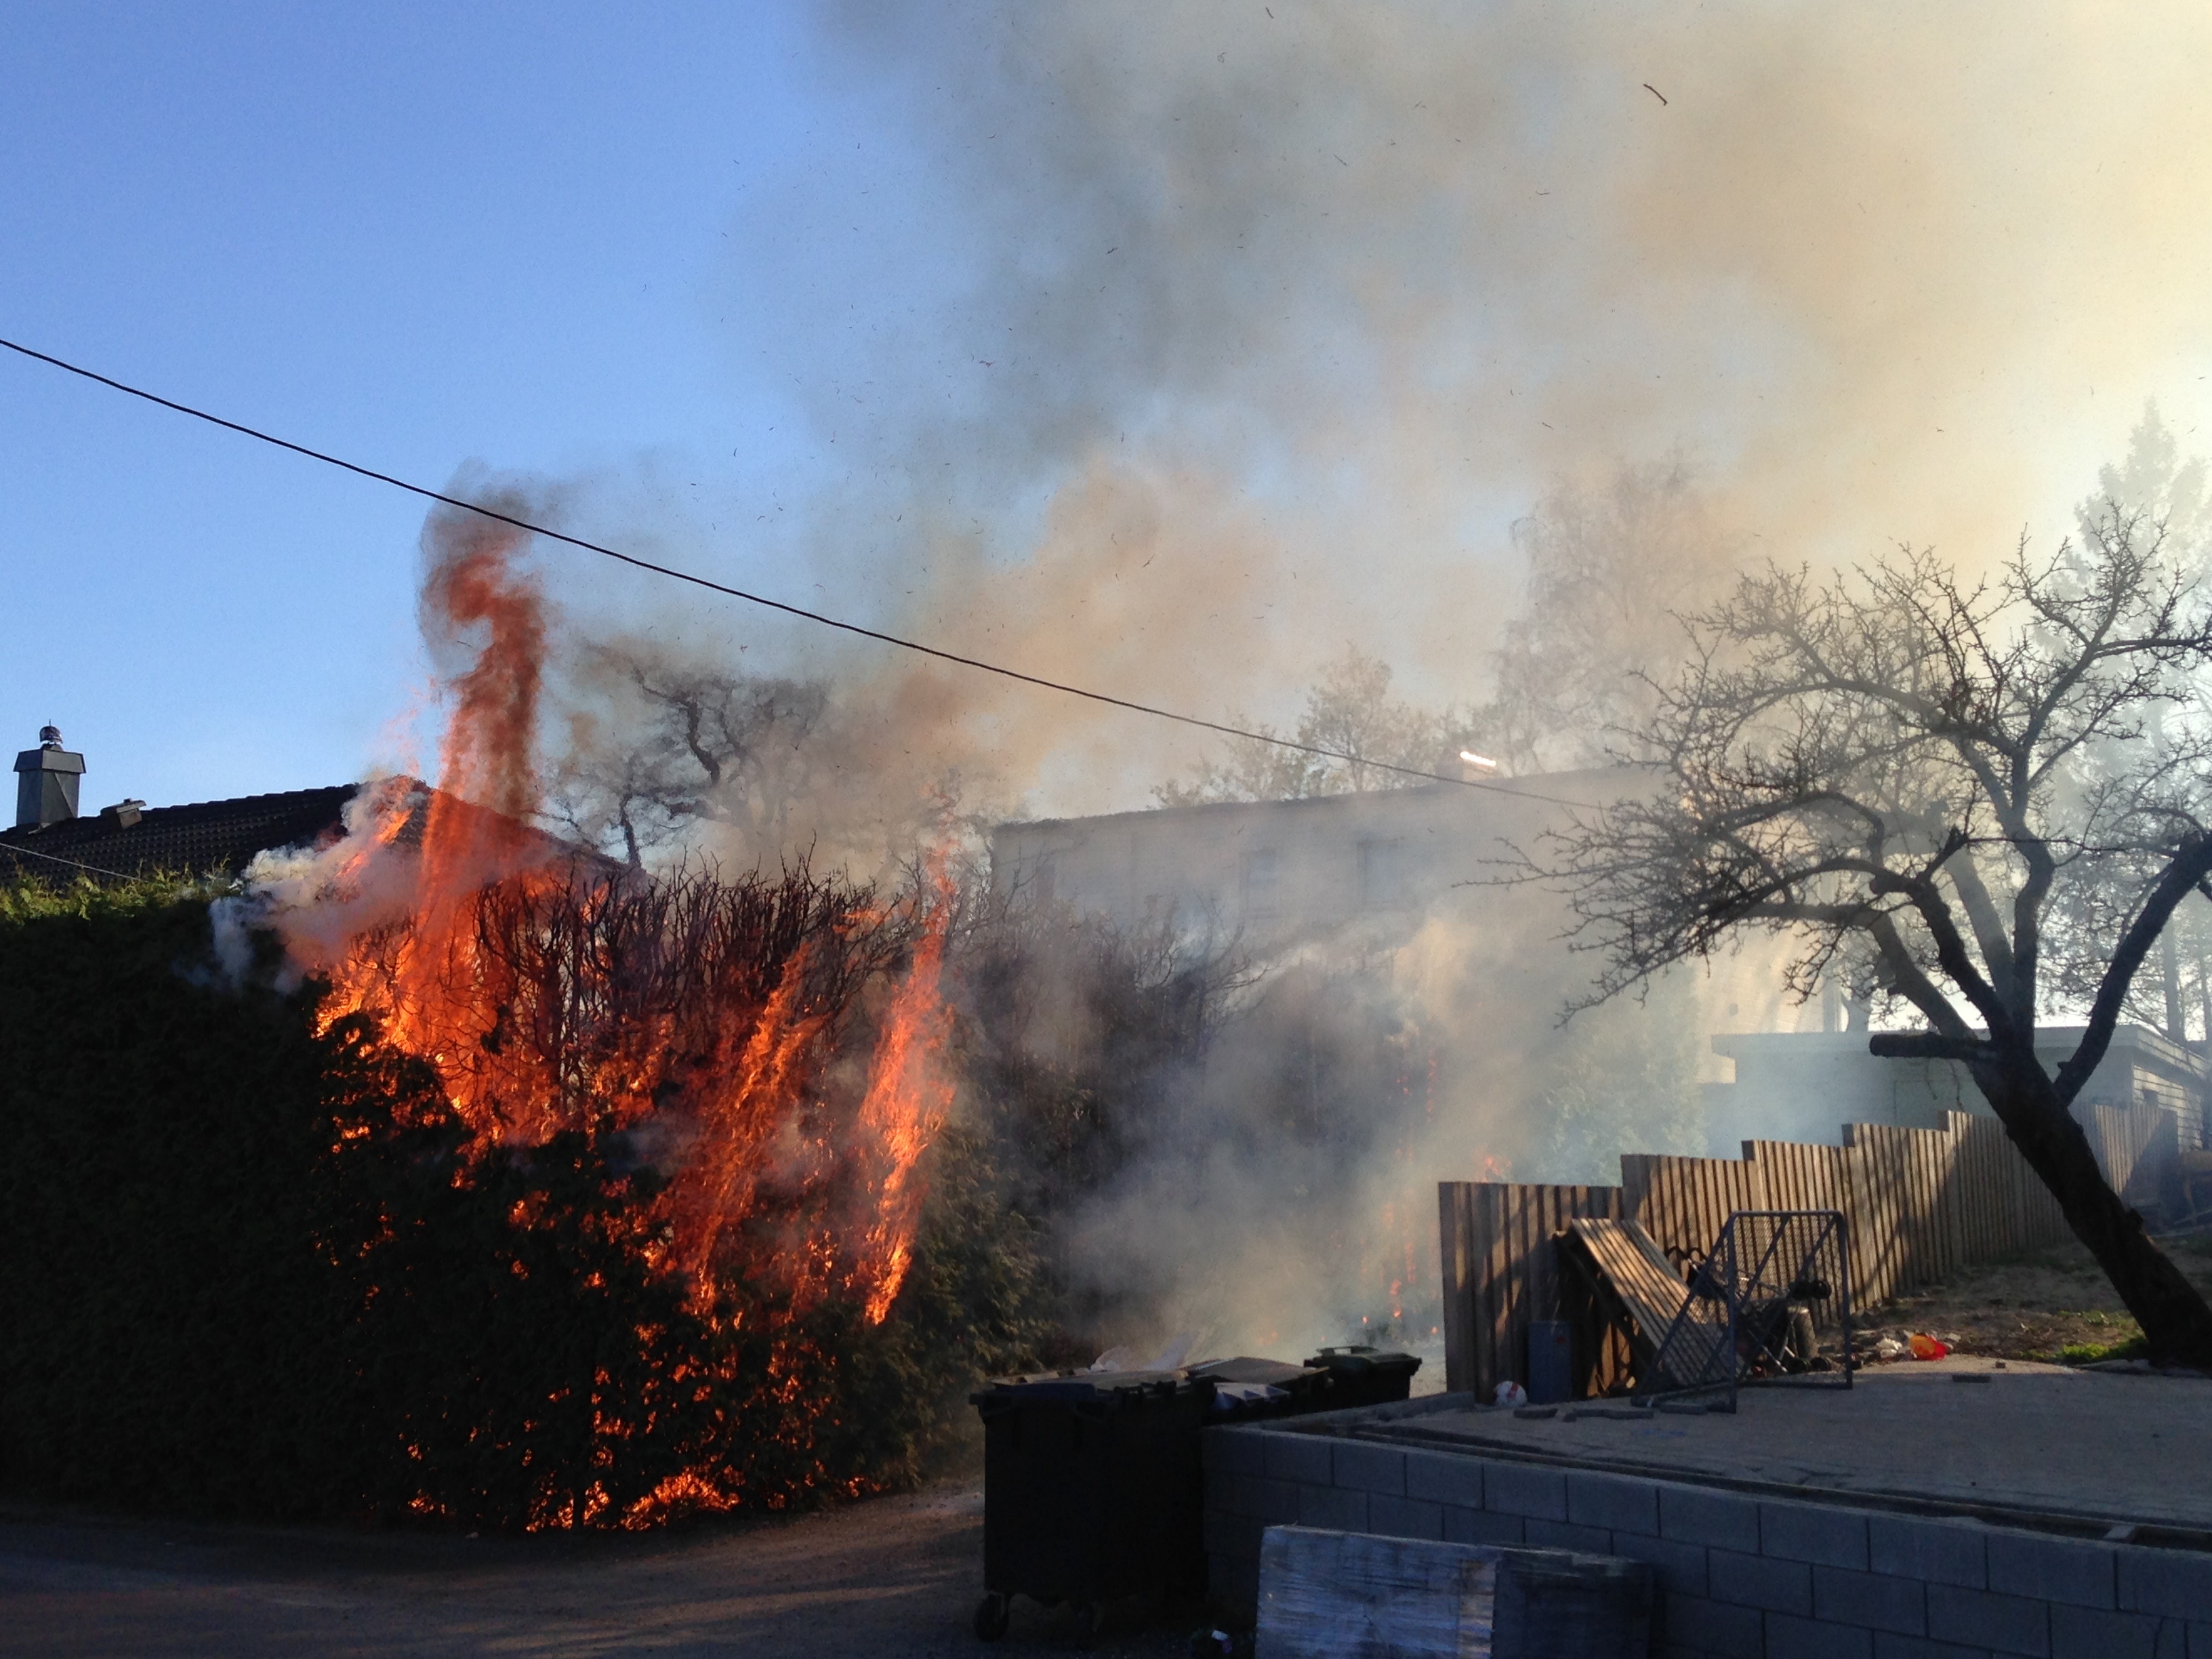
warm, flame, fire, heat, explosion, burn, burning, hot, blaze, flames, fiery, blazing, flammable, wildfire